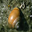
Label: snail